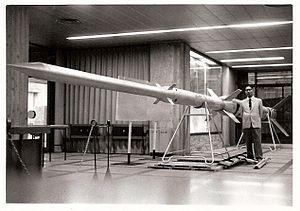
Hideo Itokawa, surnommé au Japon le « Docteur Fusée », est un pionnier de l'astronautique japonaise ; il a joué un rôle majeur dans la naissance du programme spatial de son pays.
Kappa est le nom d'une famille de fusées-sondes japonaise qui a été utilisée de 1956 à 1988.